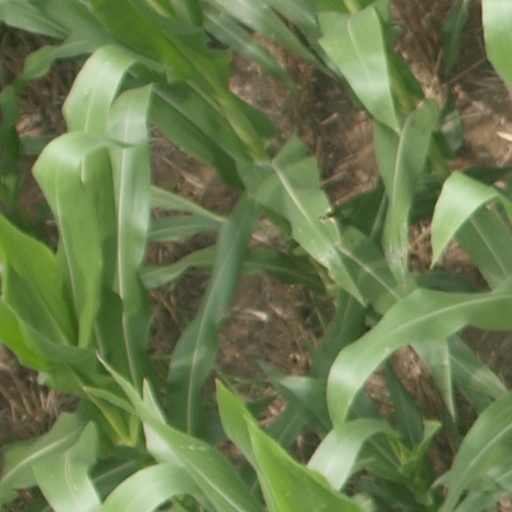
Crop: maize; corn